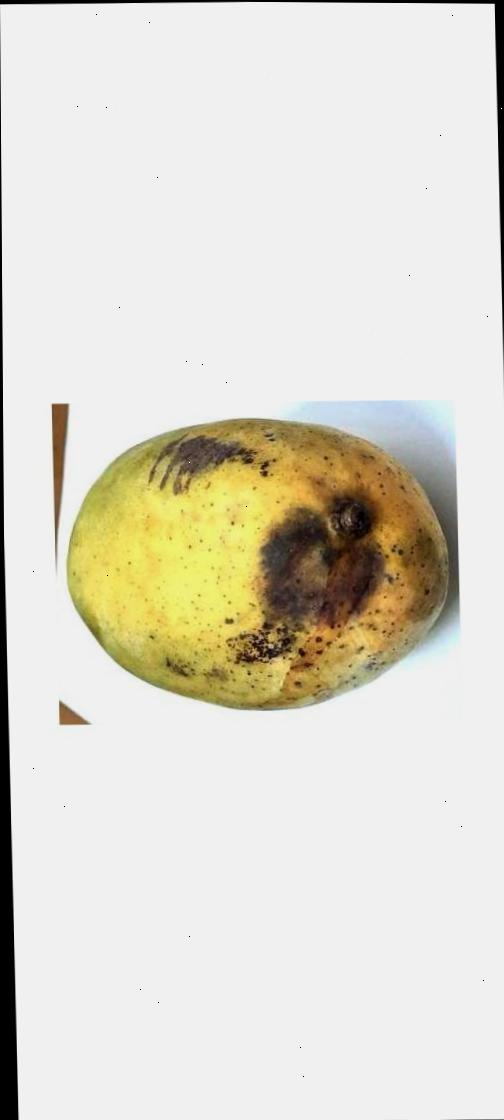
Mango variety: Fazli Classic